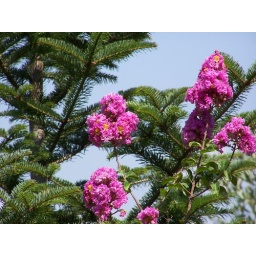
pink flowers over a tree